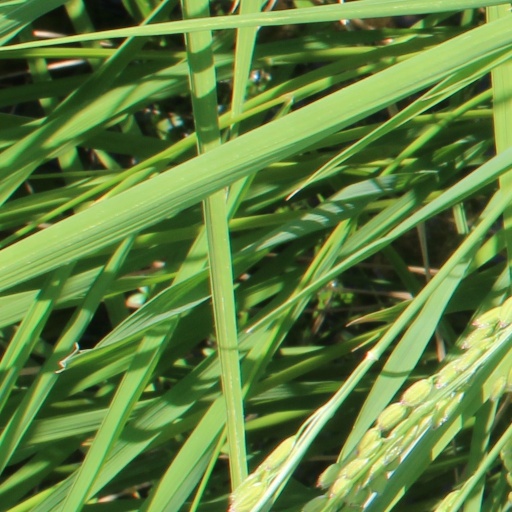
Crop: rice